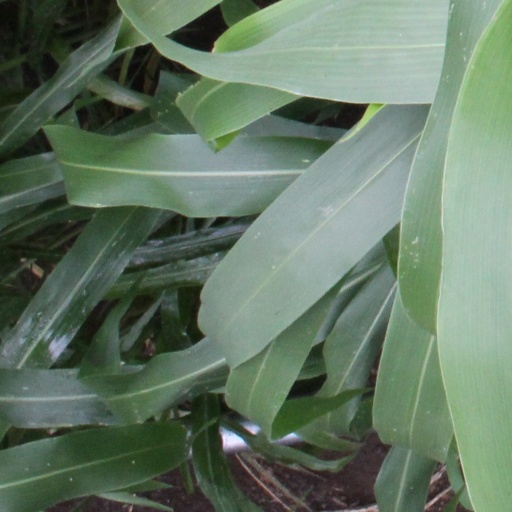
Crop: sorghum